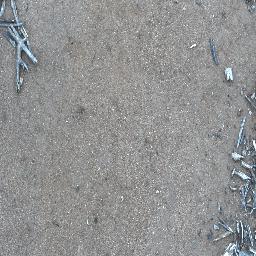
Label: negative